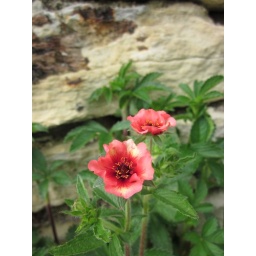
Pretty flowers I saw growing beside the sidewalk, while walking from door todoor, today